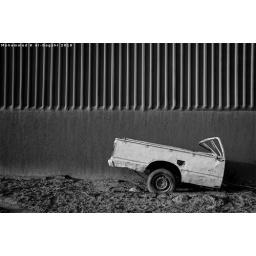
cutting car in wall